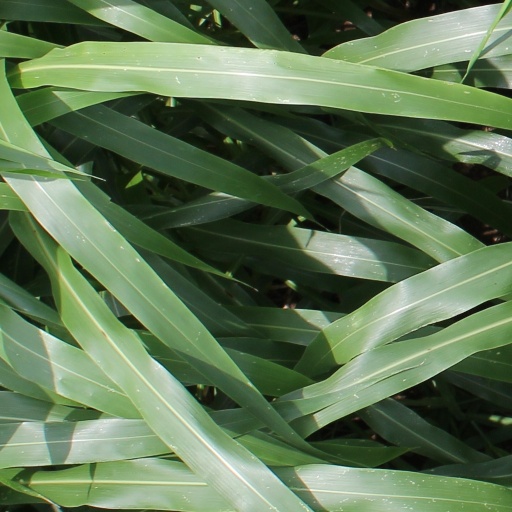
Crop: sorghum